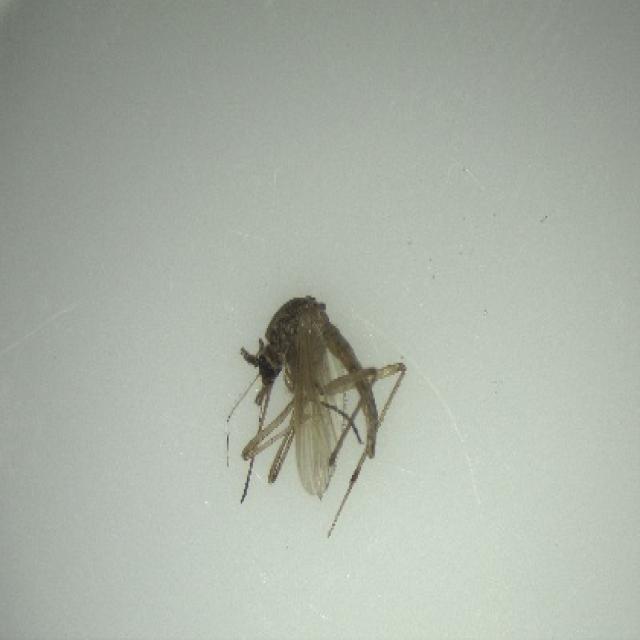
Species: aedes_vexans